Tooele County Courthouse and City Hall

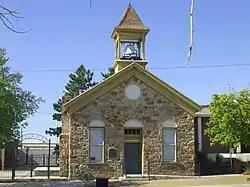

The Tooele County Courthouse and City Hall, located at 39 E. Vine St. in Tooele, Utah, was built in 1867. It includes Greek Revival-inspired architecture. It was listed on the National Register of Historic Places in 1983.